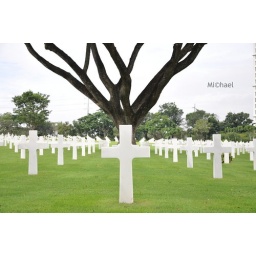
A tree in the middle of the cross